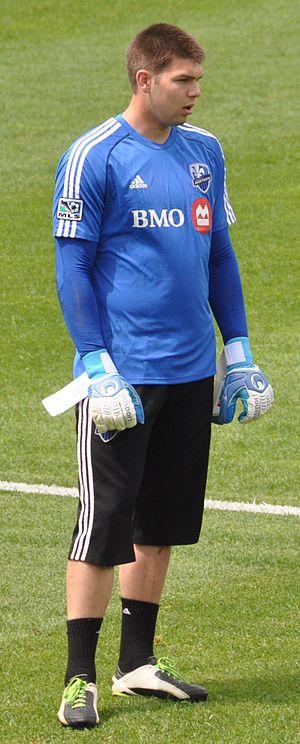
Maxime Crépeau est un joueur international canadien de soccer né le 11 avril 1994 à Greenfield Park au Québec. Il évolue au poste de gardien de but avec les Whitecaps de Vancouver en MLS.